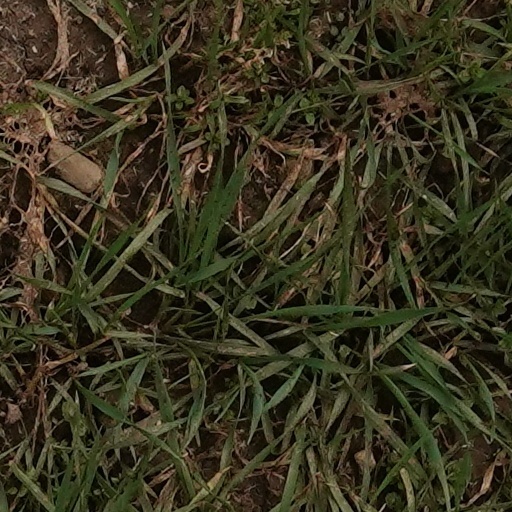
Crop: wheat